North Maluku

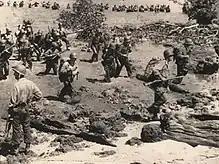
United States Army 31st Infantry Division landing in Morotai during the Battle of Morotai

Surviving Ternatan aristocrats requested the help from the Dutch, the Dutch responded and helped Sultan Mudafar Syah I to reestablish himself on Ternate Island. On 26 June 1607 the sultan signed a contract that gave the Dutch East India Company (VOC) a monopoly in purchasing spices in his realm, in return for Dutch assistance against Spain. In 1607, the Dutch also built Fort Oranje on Ternate, which was their first stronghold in the archipelago. The VOC expelled the Spanish from most of Maluku in the following years, though Spain kept Tidore and Fort Gammalamo in Ternate until 1663. The unbalanced relationship between the Netherlands and Ternate caused dissatisfaction with the rulers and nobles of Ternate. Among them were Hidayat, a young Ambonese "kimelaha" (governor) who was also a former regent of Ternate and led the opposition against both Mudafar Syah and the Dutch. He ignored the Dutch trade monopoly agreement by selling spices to Javanese and Makassar traders. The resistance offered by him and his successors, and by the Muslim vassal state Hitu on Ambon, led to a long series of wars up to the 1650s where the VOC subjugated Ambon with Ternate's assistance.